Marienfelde

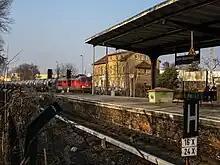
Tanker train at Marienfelde station

The parallel Royal Prussian Military Railway passed through the Marienfelde area on its way from Berlin to the town of Zossen. Between 1901 and 1904, the track was electrified and used as test track for high-speed locomotive testing. Ten kilovolt, three-phase alternating current with a frequency of 50 hertz was transmitted over three overhead wires, strung one above the other. Experimental electrical locomotives reached speeds of up to on the track.